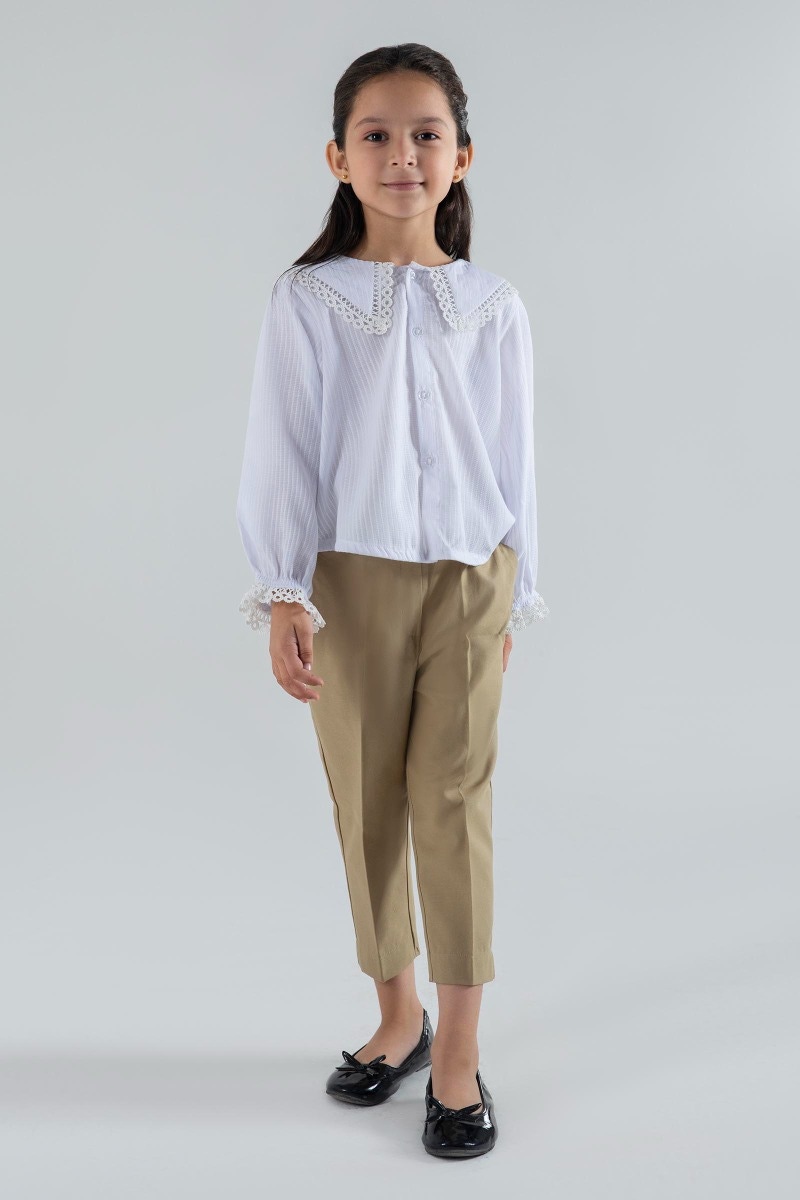
cream collared blouse